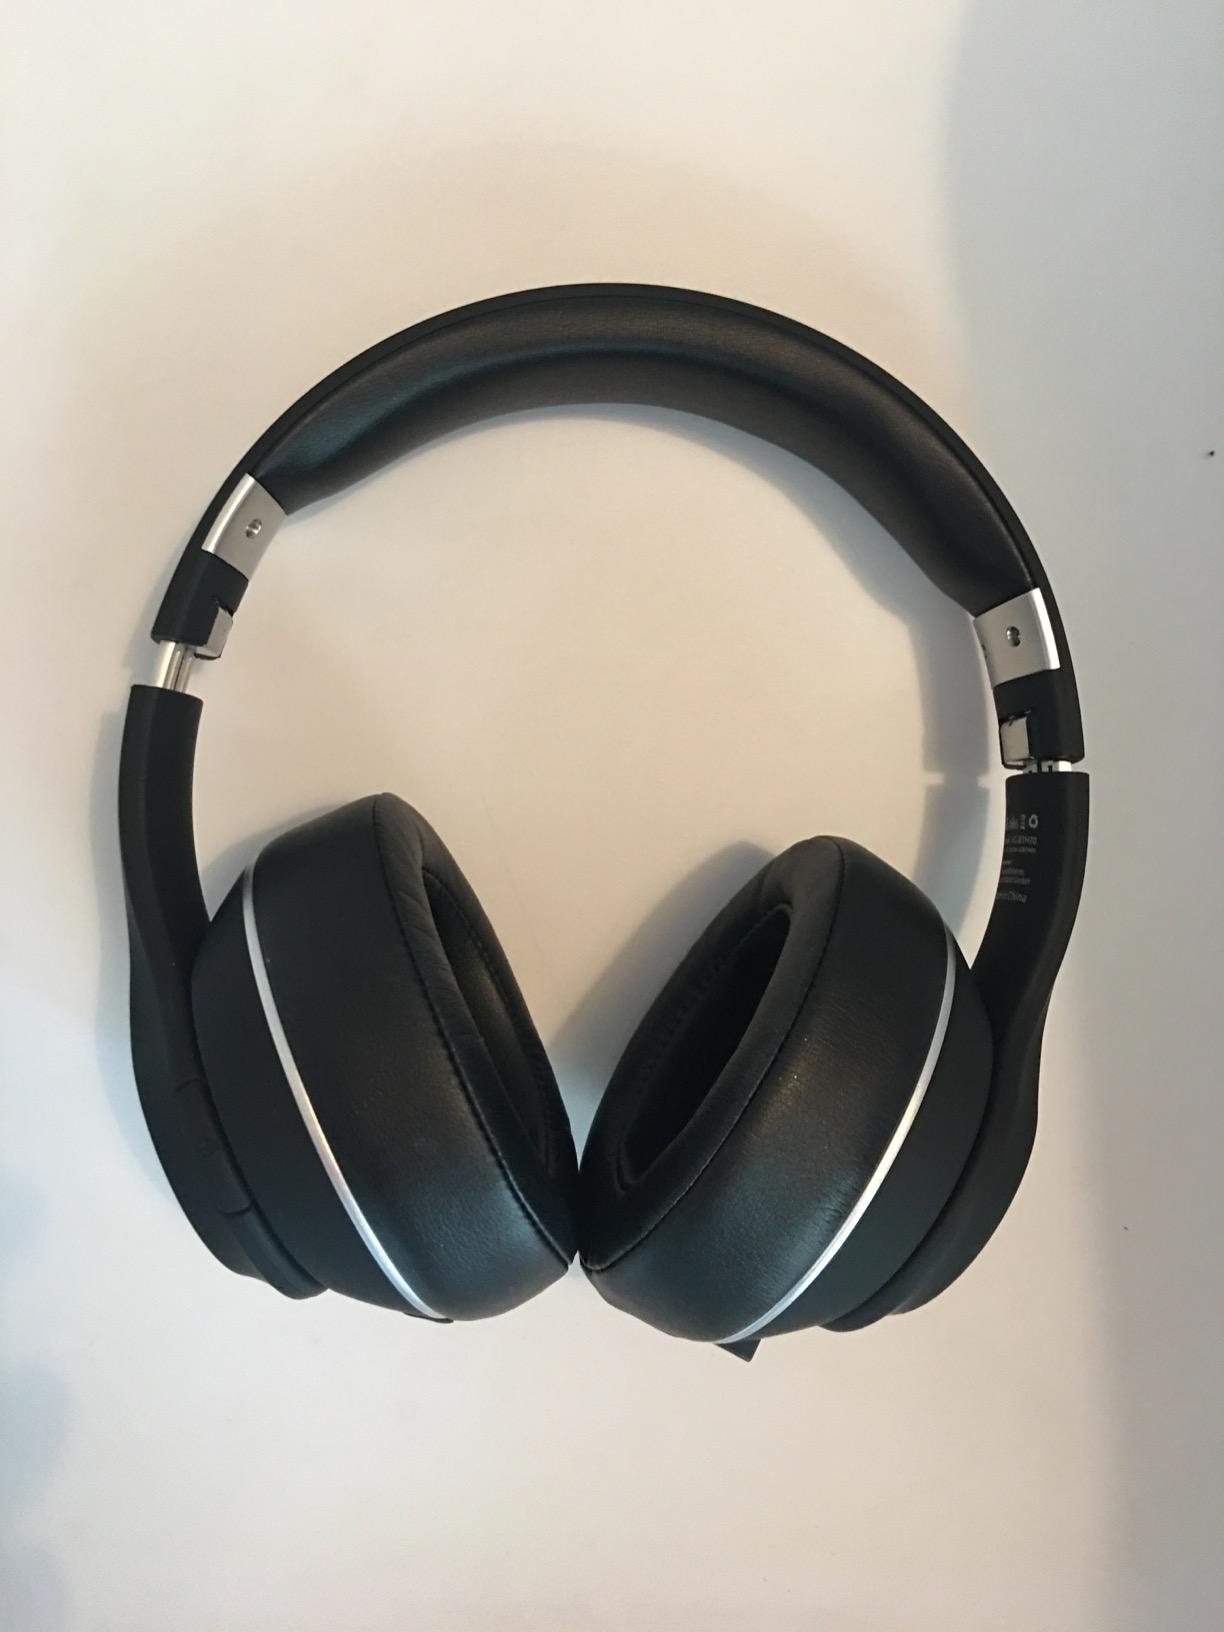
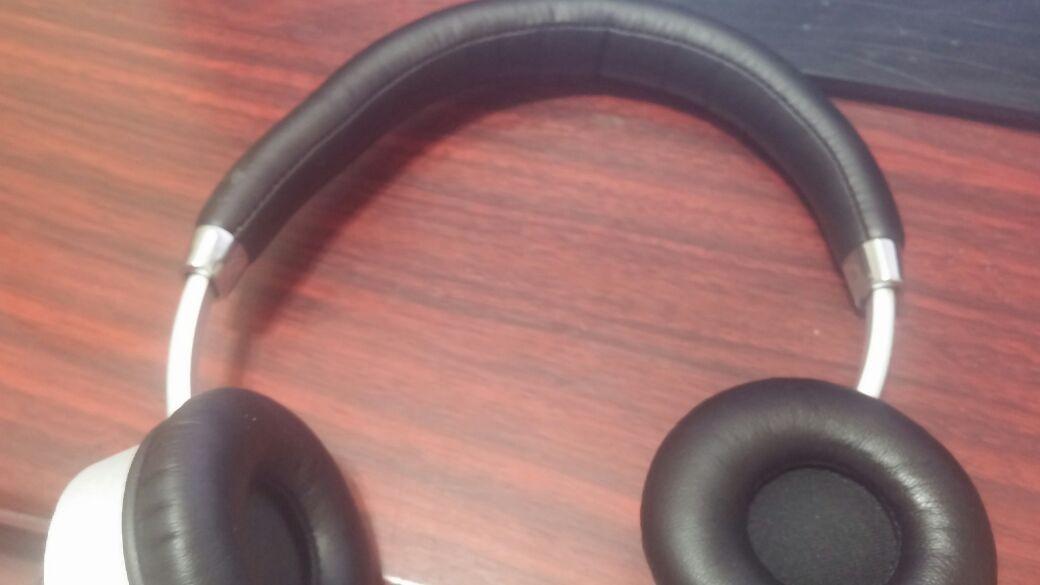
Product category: headphones
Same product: no